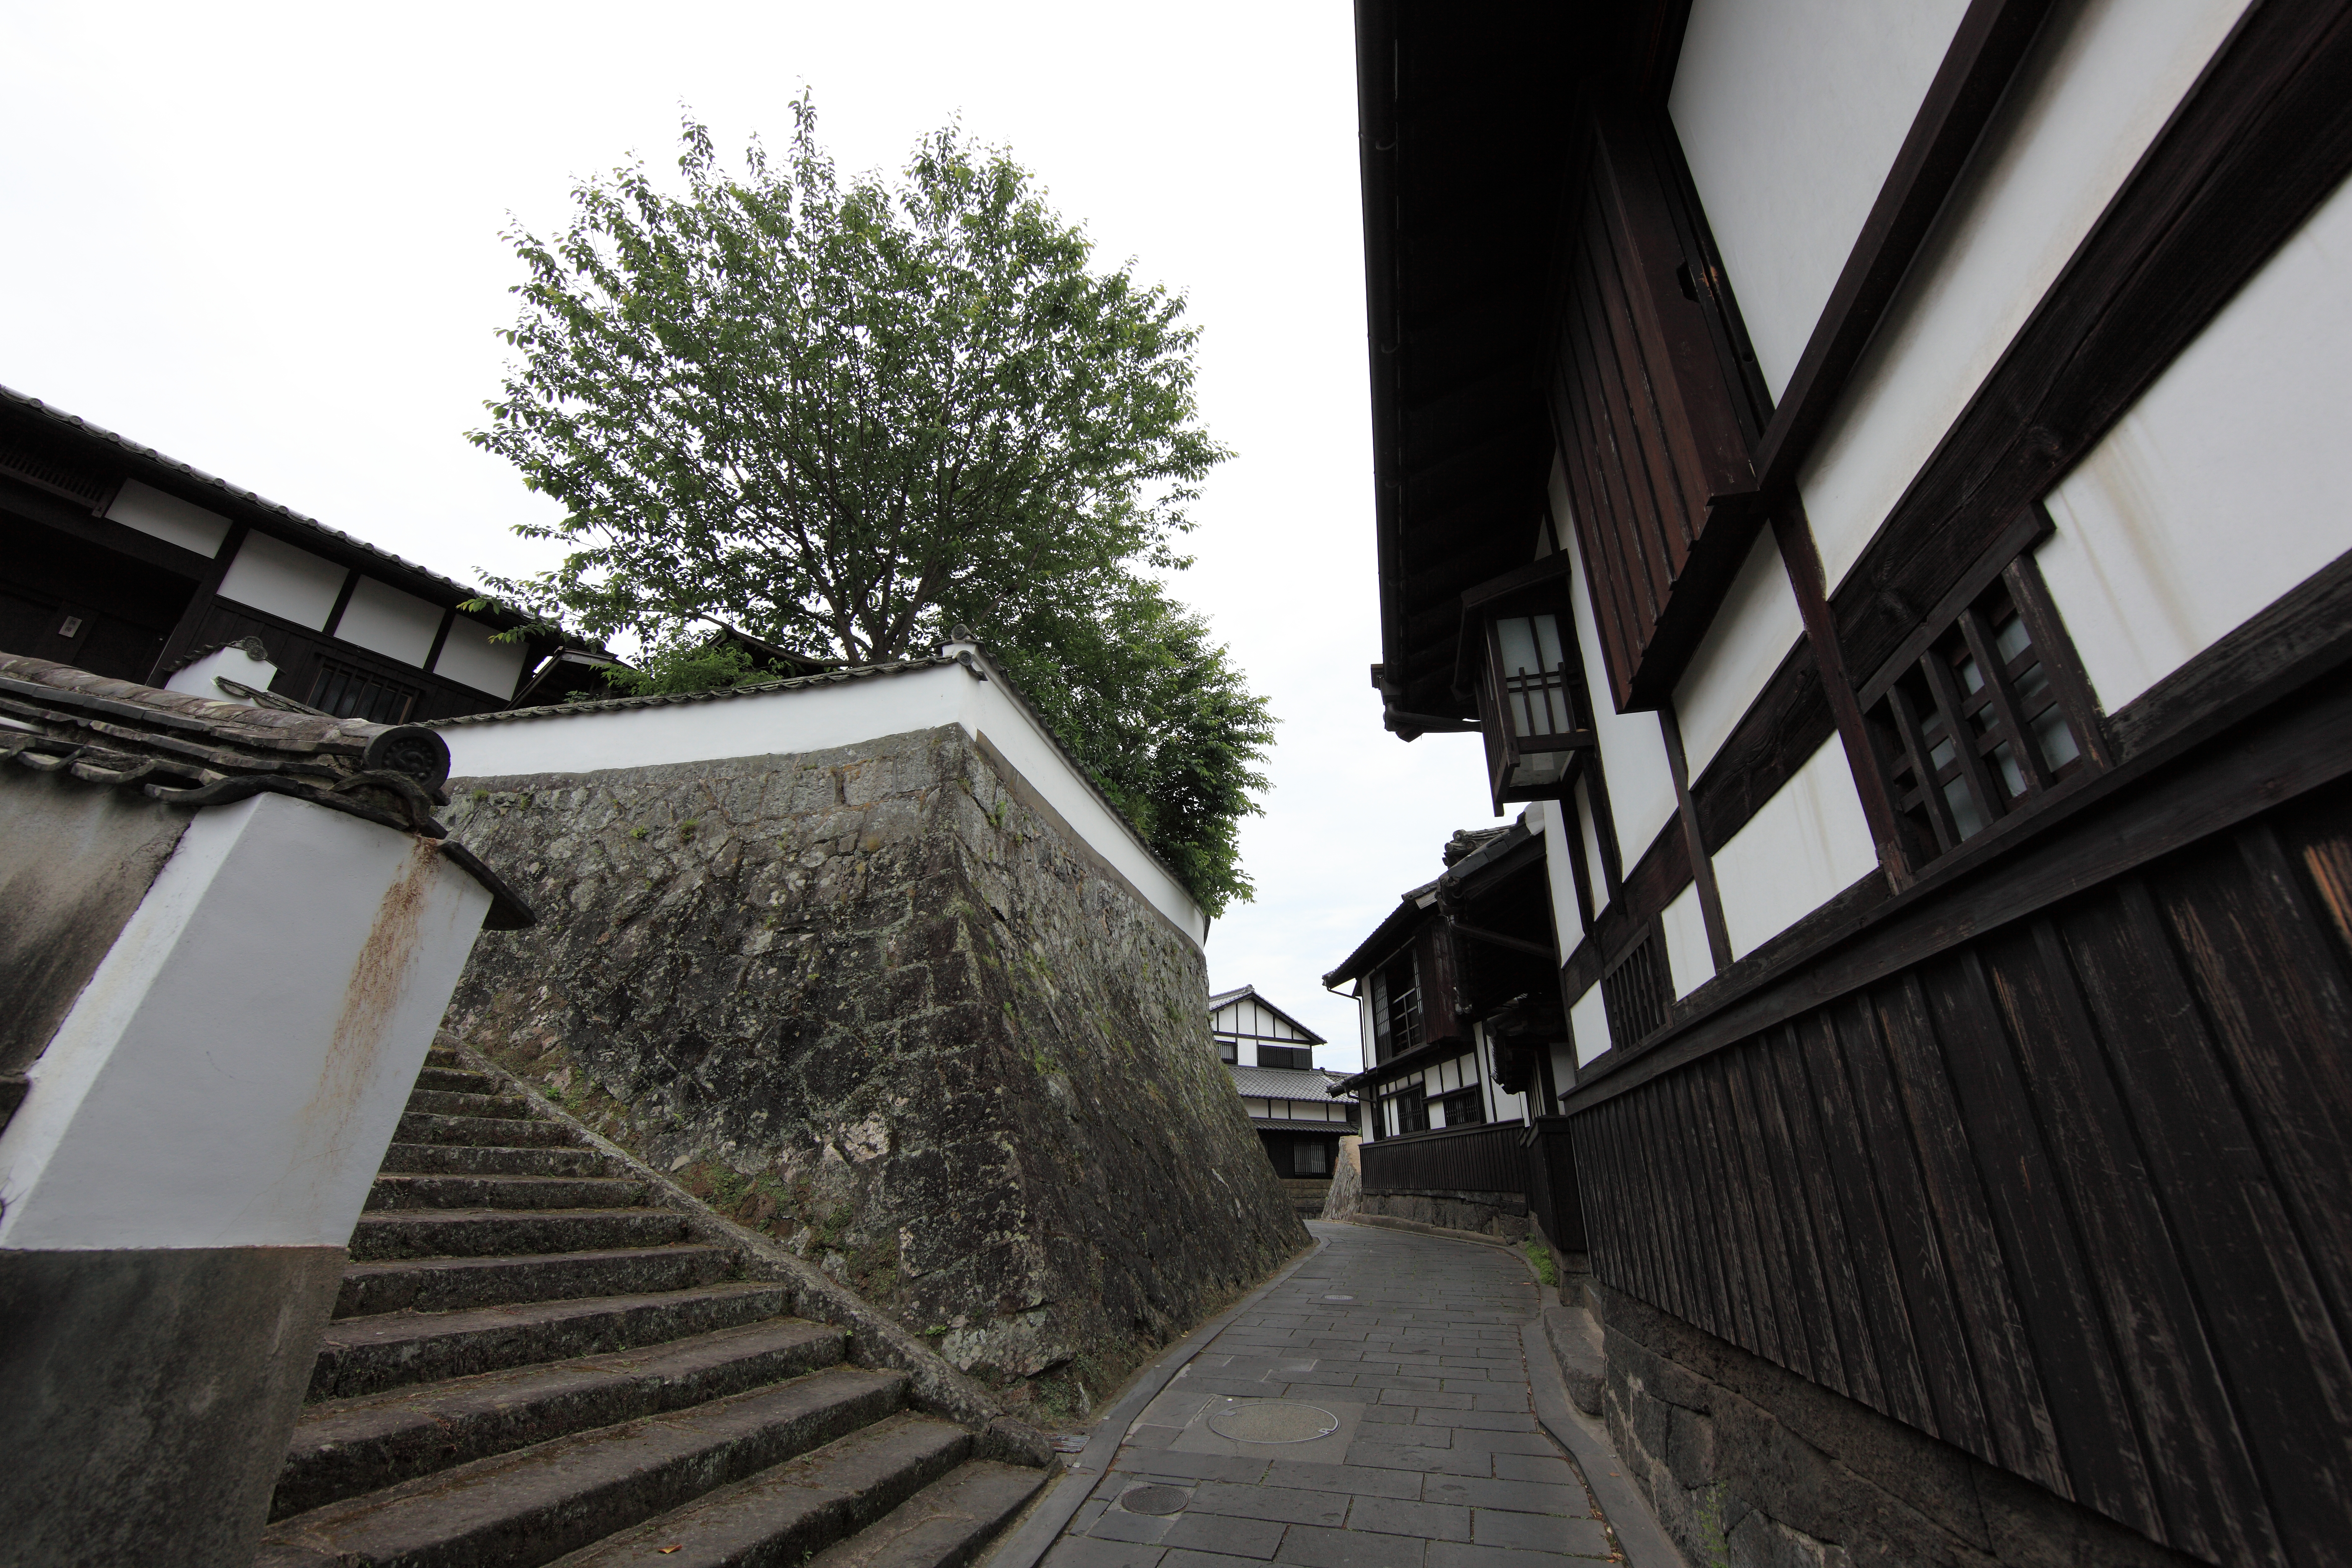
path, architecture, road, house, roof, old, high, ancient, residence, exterior, japanese, 5d, style, hires, markii, traditional, hi, res, resolution